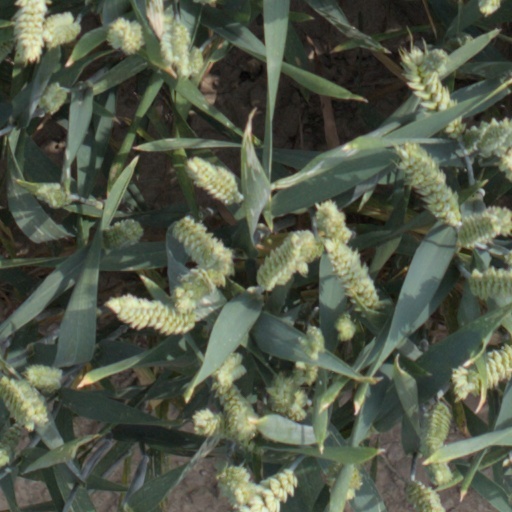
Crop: wheat